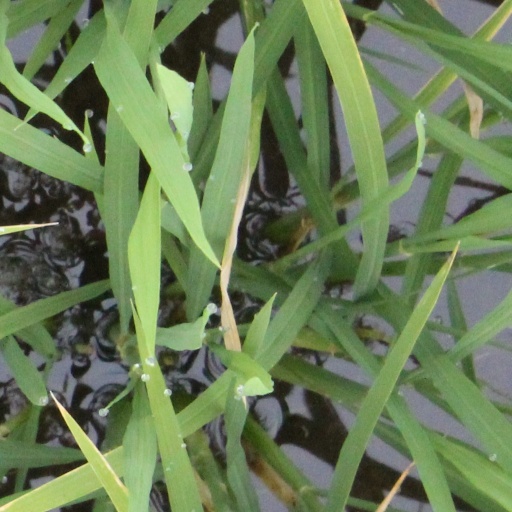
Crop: rice